Front-engine, four-wheel-drive layout

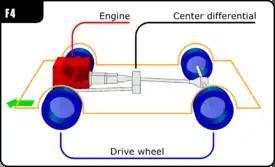
F4 layout

In automotive design, an F4, or front-engine, four-wheel drive (4WD) layout places the internal combustion engine at the front of the vehicle and drives all four roadwheels. This layout is typically chosen for better control on many surfaces, and is an important part of rally racing, as well as off-road driving. In terms of racing purposes, whether it be on-road or off-road, can be described as follows,